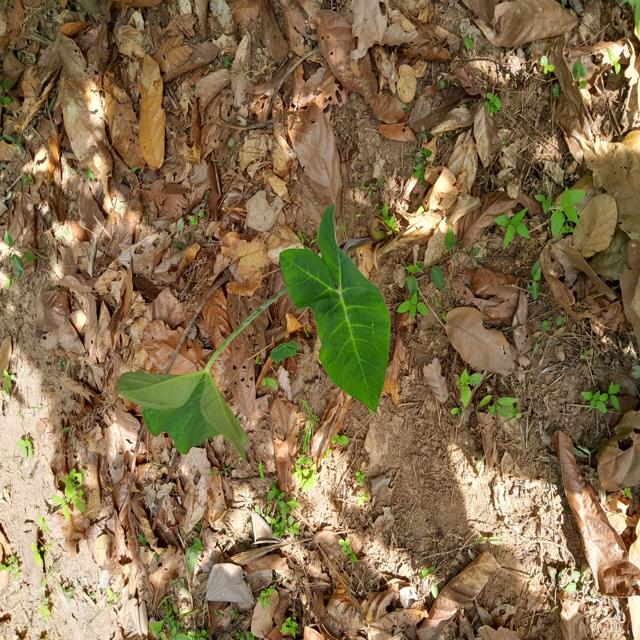
Label: Healthy